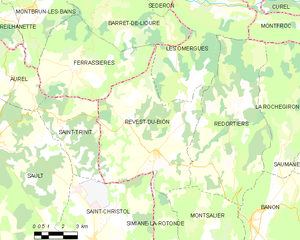
Carte des communes françaises: Revest-du-Bion
Revest-du-Bion est une commune française, située dans le département des Alpes-de-Haute-Provence en région Provence-Alpes-Côte d'Azur.